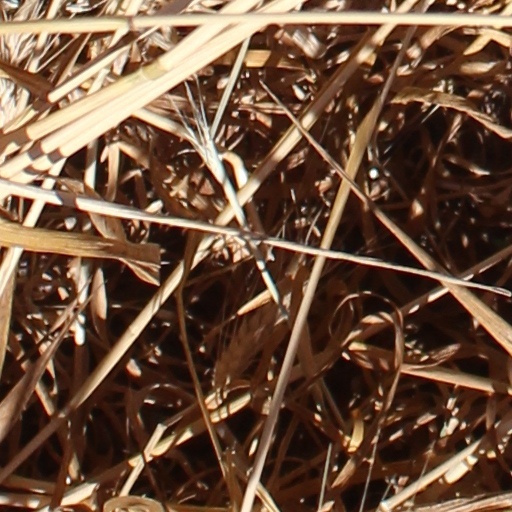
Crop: wheat